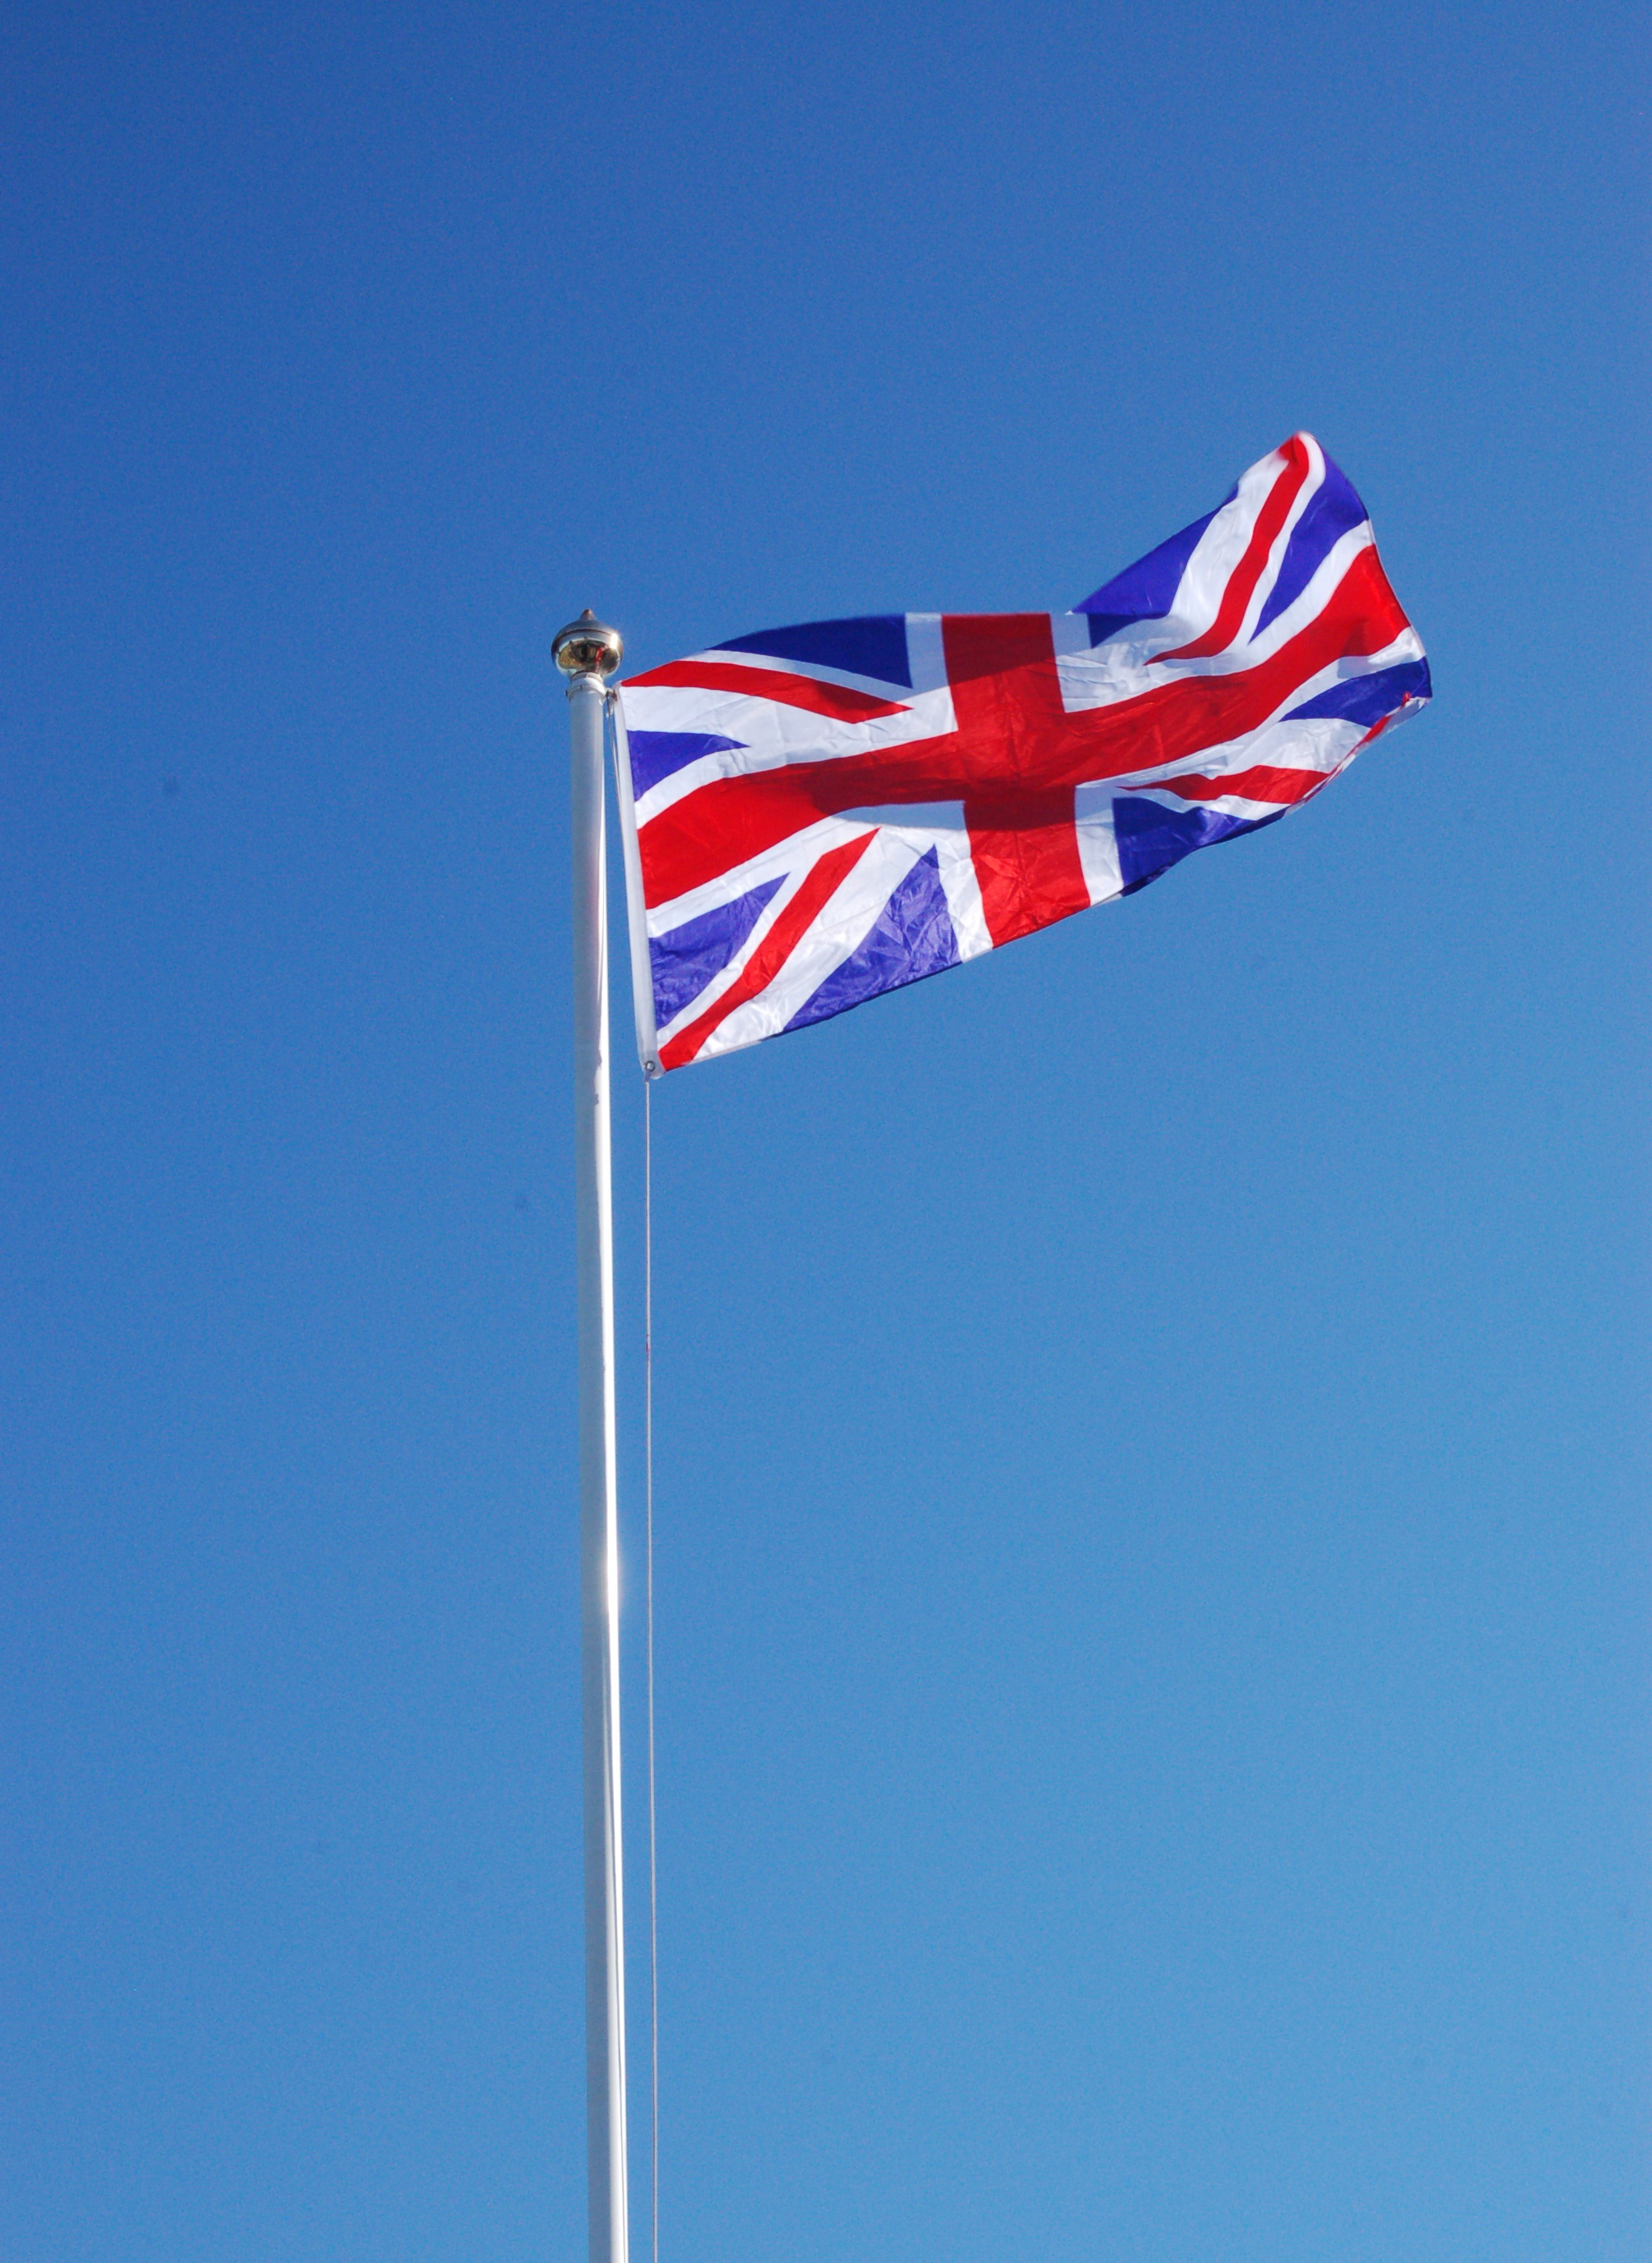
flag, blue, patriotism, british, union jack, flag of the united states